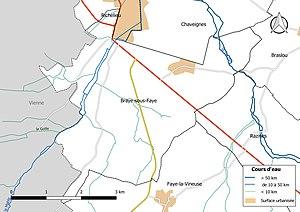
Carte du réseau hydrographique de la commune de fr:Braye-sous-Faye (France).
Braye-sous-Faye est une commune française du département d'Indre-et-Loire, en région Centre-Val de Loire.